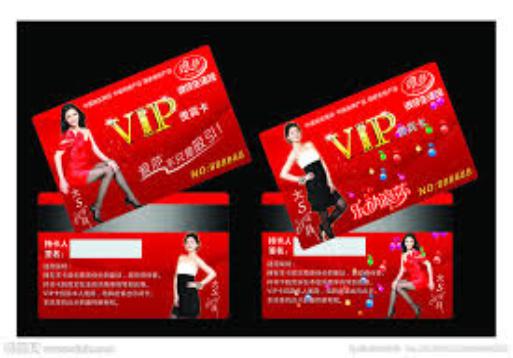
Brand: lang sha
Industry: Clothes